Delta Kappa Epsilon

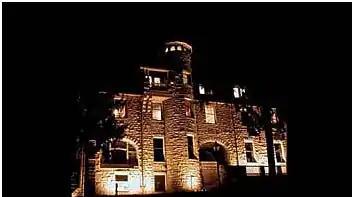
The Delta Kappa Epsilon house at Cornell University in Ithaca, New York

The ' Flag consists of three bands of color: Azure (blue, truth), Or (gold, fidelity), and Gules (crimson, courage) with a "dexter" rampant lion in the middle band. ' flags have been carried to the North Pole by its discoverer, Admiral Robert Peary and to the Moon by astronaut Alan Bean. Adorning the active pin are the Greek letters etched downward, diagonally across an ivory scroll and centered atop an onyx diamond, encased in rope-textured gold trim and stars gracing each of the four corners. Active members' initials for their given name and number as initiated in the chapter complete the active pin. Delta Kappa Epsilon pledges wear a triangle-shaped lapel pin with the same heraldic colors of Azure, Champagne & Crimson, with red facing upward & always on collared shirts.